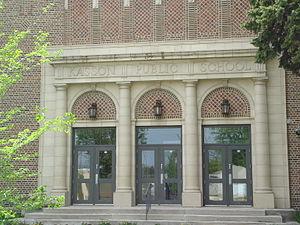
La ville de Kasson est située dans le comté de Dodge, dans l’État du Minnesota, aux États-Unis. Sa population s’élevait à 5 931 habitants lors du recensement de 2010, estimée à 6 387 habitants en 2017. C’est la ville la plus peuplée du comté.